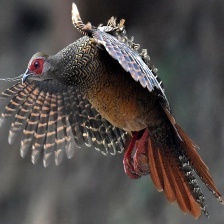
Species: SWINHOES PHEASANT
Scientific name: LOPHURA SWINHOII